Battle of Ulan Butung

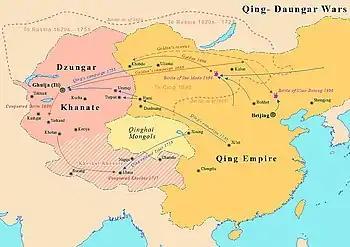
Map showing the Dzungar-Qing wars with the location of Battle of Ulan Butung

The Dzungars escaped intact, inflicting more casualties than they had suffered, enabling them to fight the Qing successfully several more times. The Qing commander, Fuquan, claimed a victory, but he had failed to destroy the Dzungar army and the Khanate remained in control of Mongolia. He was discredited by political opponents and forced into retirement.